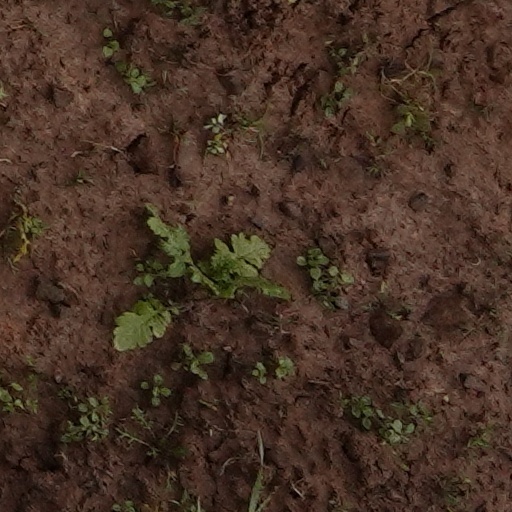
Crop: wheat